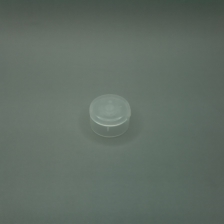
Color: white/transparent
Cap type: flip-top cap